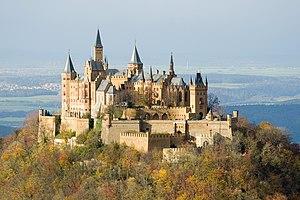
Le Bade-Wurtemberg est l'un des seize Länder composant l'Allemagne. Il est parfois aussi appelé pays de Bade en français.
Un palazzo in fortezza est un élément d'architecture fortifiée, que l'on retrouve dans différentes régions d'Europe.
La maison de Hohenzollern [ˈhoːəntsɔlɐn] est une famille impériale et royale européenne qui régna en tant qu'empereurs sur l'Allemagne, en tant que rois sur la Prusse et la Roumanie, en tant que princes-électeurs sur le Brandebourg, en tant que margraves sur Schwedt, Bayreuth, Kulmbach et Ansbach, en tant que burgraves sur Nuremberg, en tant que comtes puis princes sur la Principauté de Hohenzollern-Hechingen et en tant que princes sur la Principauté de Hohenzollern-Sigmaringen.